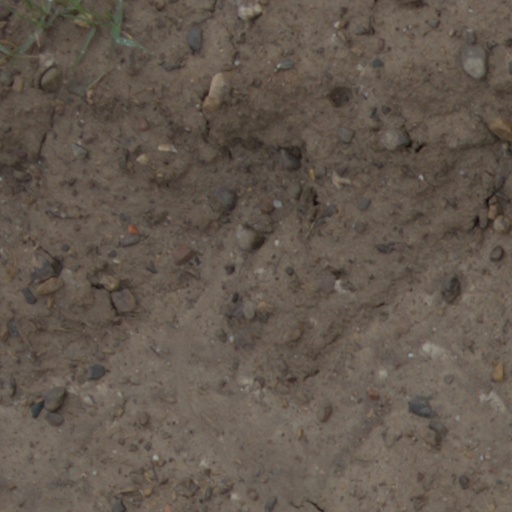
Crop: wheat